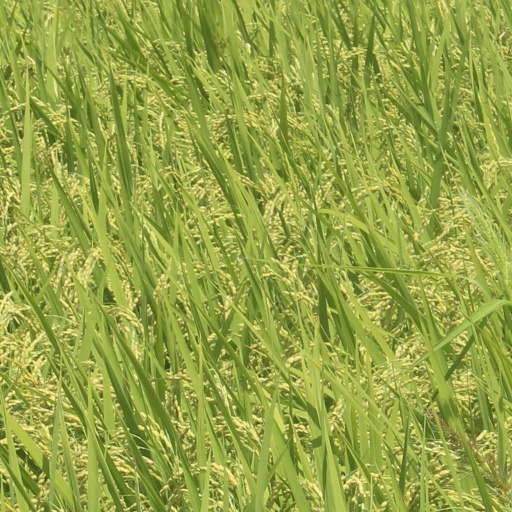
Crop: rice